Martin Gilbert

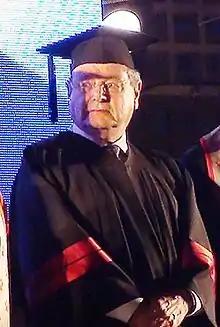
Gilbert being awarded an honorary doctorate at Ben-Gurion University of the Negev in Beersheba, Israel, 2011

Sir Martin John Gilbert (25 October 1936 – 3 February 2015) was a British historian and honorary Fellow of Merton College, Oxford. He was the author of 88 books, including works on Winston Churchill, the 20th century, and Jewish history including the Holocaust.